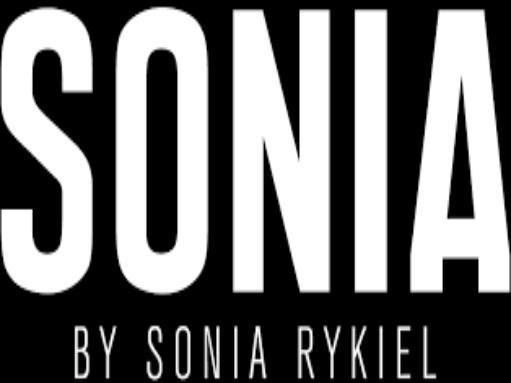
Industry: Clothes